Samuraihama Station

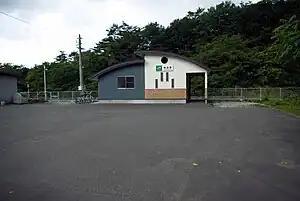
Samuraihama Station in September 2009

is a passenger railway station located in the city of Kuji, Iwate Prefecture, Japan. It is operated by the East Japan Railway Company (JR East).